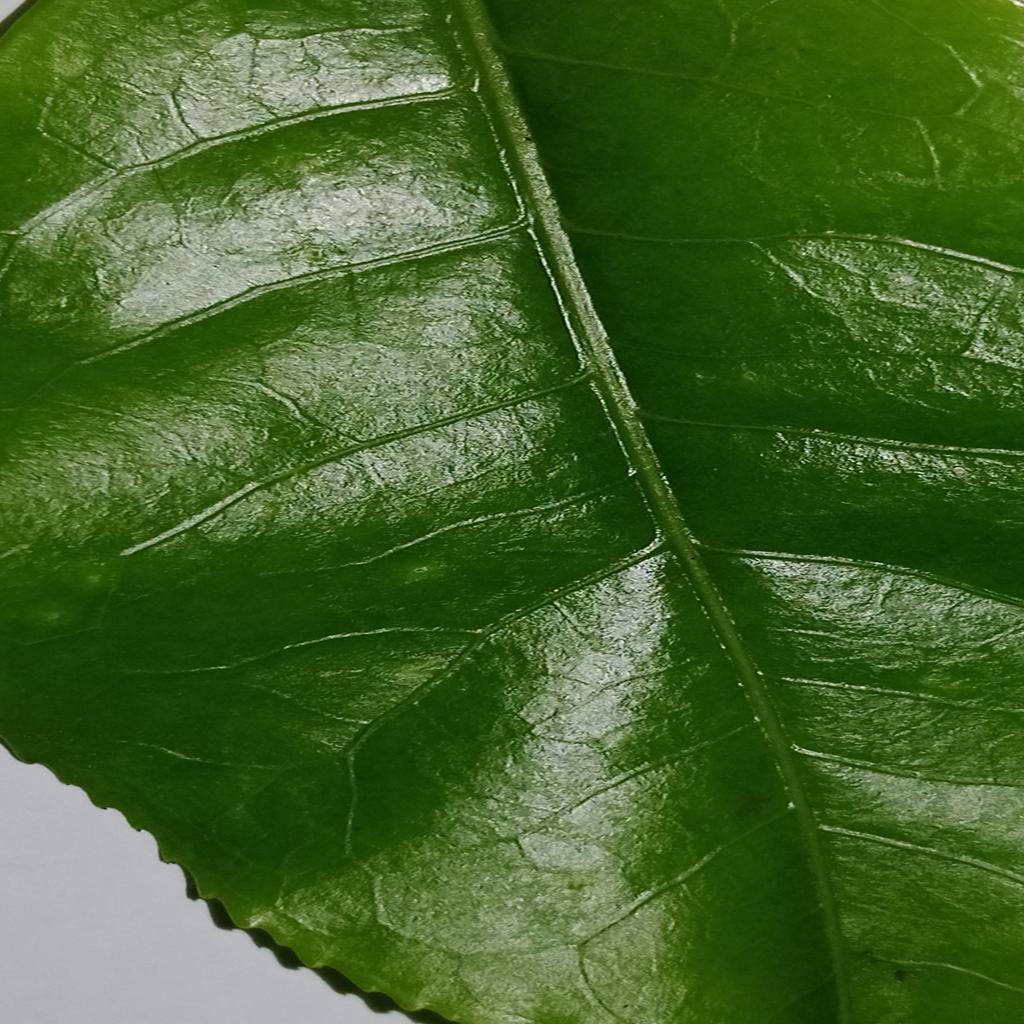
Label: Healthy